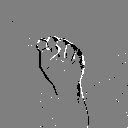
ASL letter: s